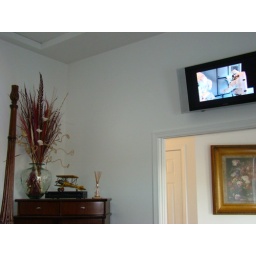
wood plane atop of the desk and tv on the wall over the door